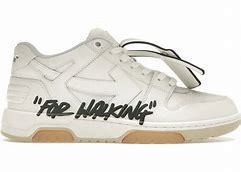
Brand: Off-White
Model: Off Out Of Office For Walking